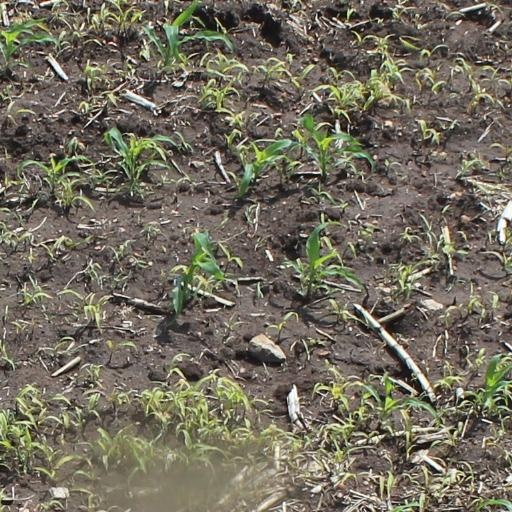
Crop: maize; corn